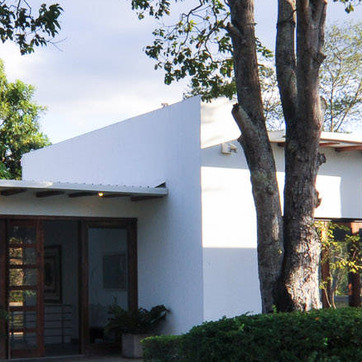
Material: painted